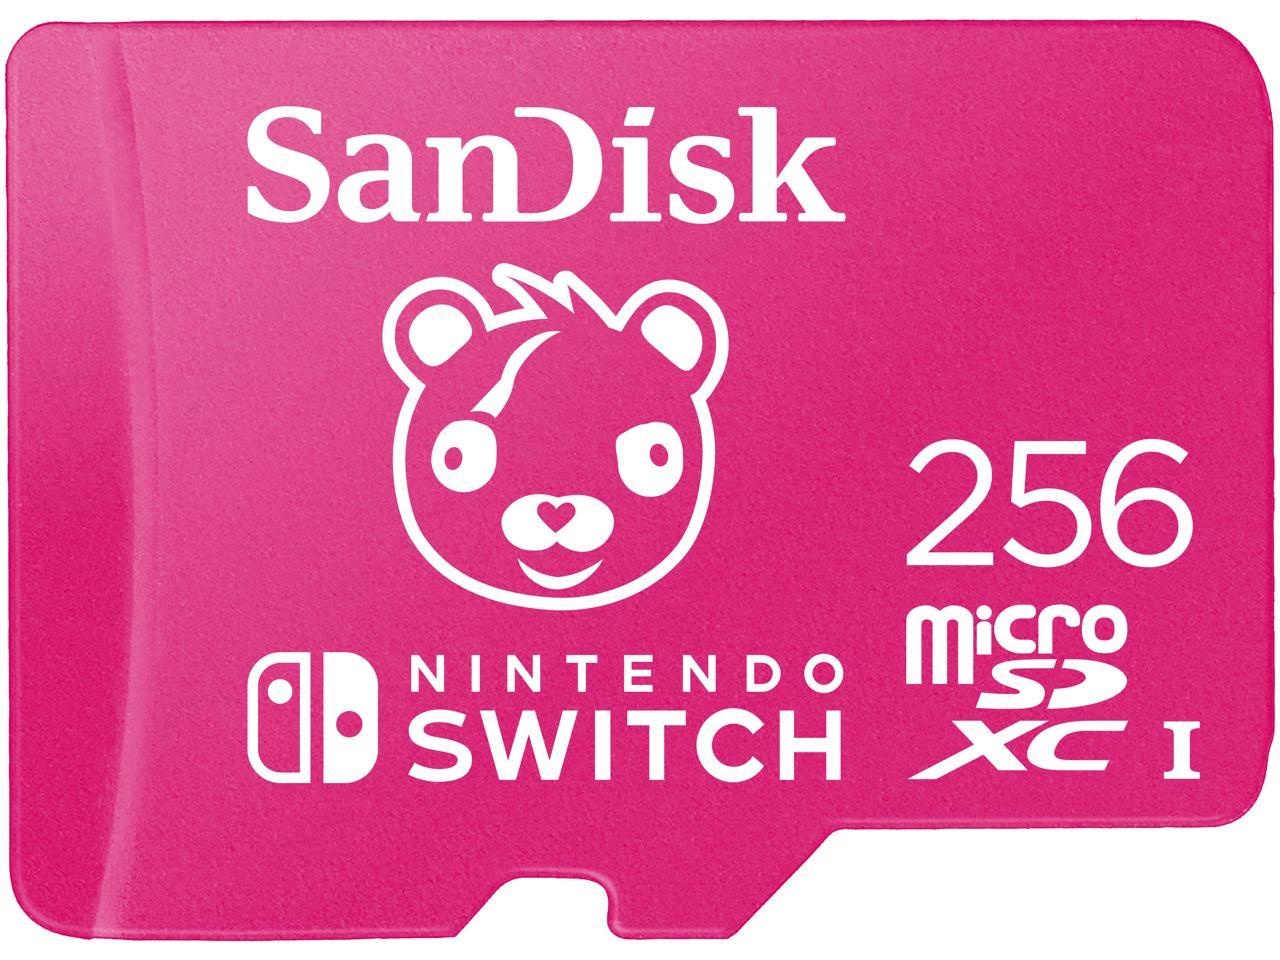
SanDisk 256GB microSDXC Card Licensed for Nintendo Switch, Fortnite Edition
Brand: SanDisk
The item in this listing is a brand new sealed product in its original manufacture retail packaging. This product will come with a Minimum 1 year warranty. SanDisk 256GB microSDXC Card Licensed for Nintendo Switch, Fortnite Edition (SDSQXAO-256G-GN6ZG) • Designed, tested, and approved for the Nintendo Switch system • Read speeds up to 100MB/s and write speeds up to 90MB/s • Up to 256GB of additional memory • A single card to store multiple games to play anywhere, anytime MPN: SDSQXAO-256G-GN6ZG UPC: 619659199777
Category: Electronics > Electronics Accessories > Memory > Flash Memory > Flash Memory Cards